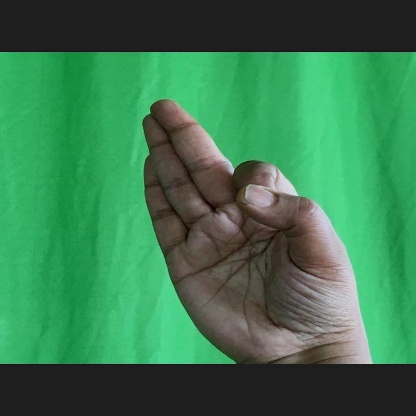
Mudra: Aralam